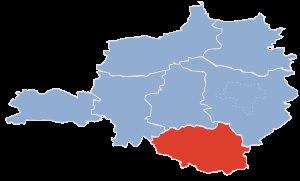
Kleszczów est une gmina rurale du powiat de Bełchatów, dans la Voïvodie de Łódź, dans le centre de la Pologne.